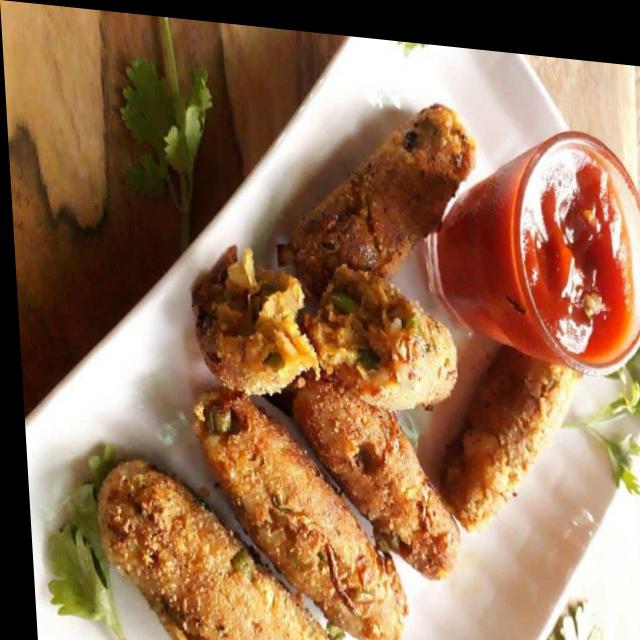
Dish: kebab